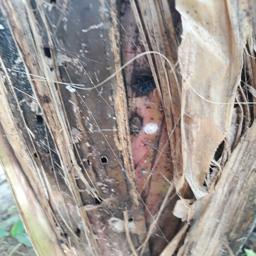
Label: BACTERIAL SOFT ROT